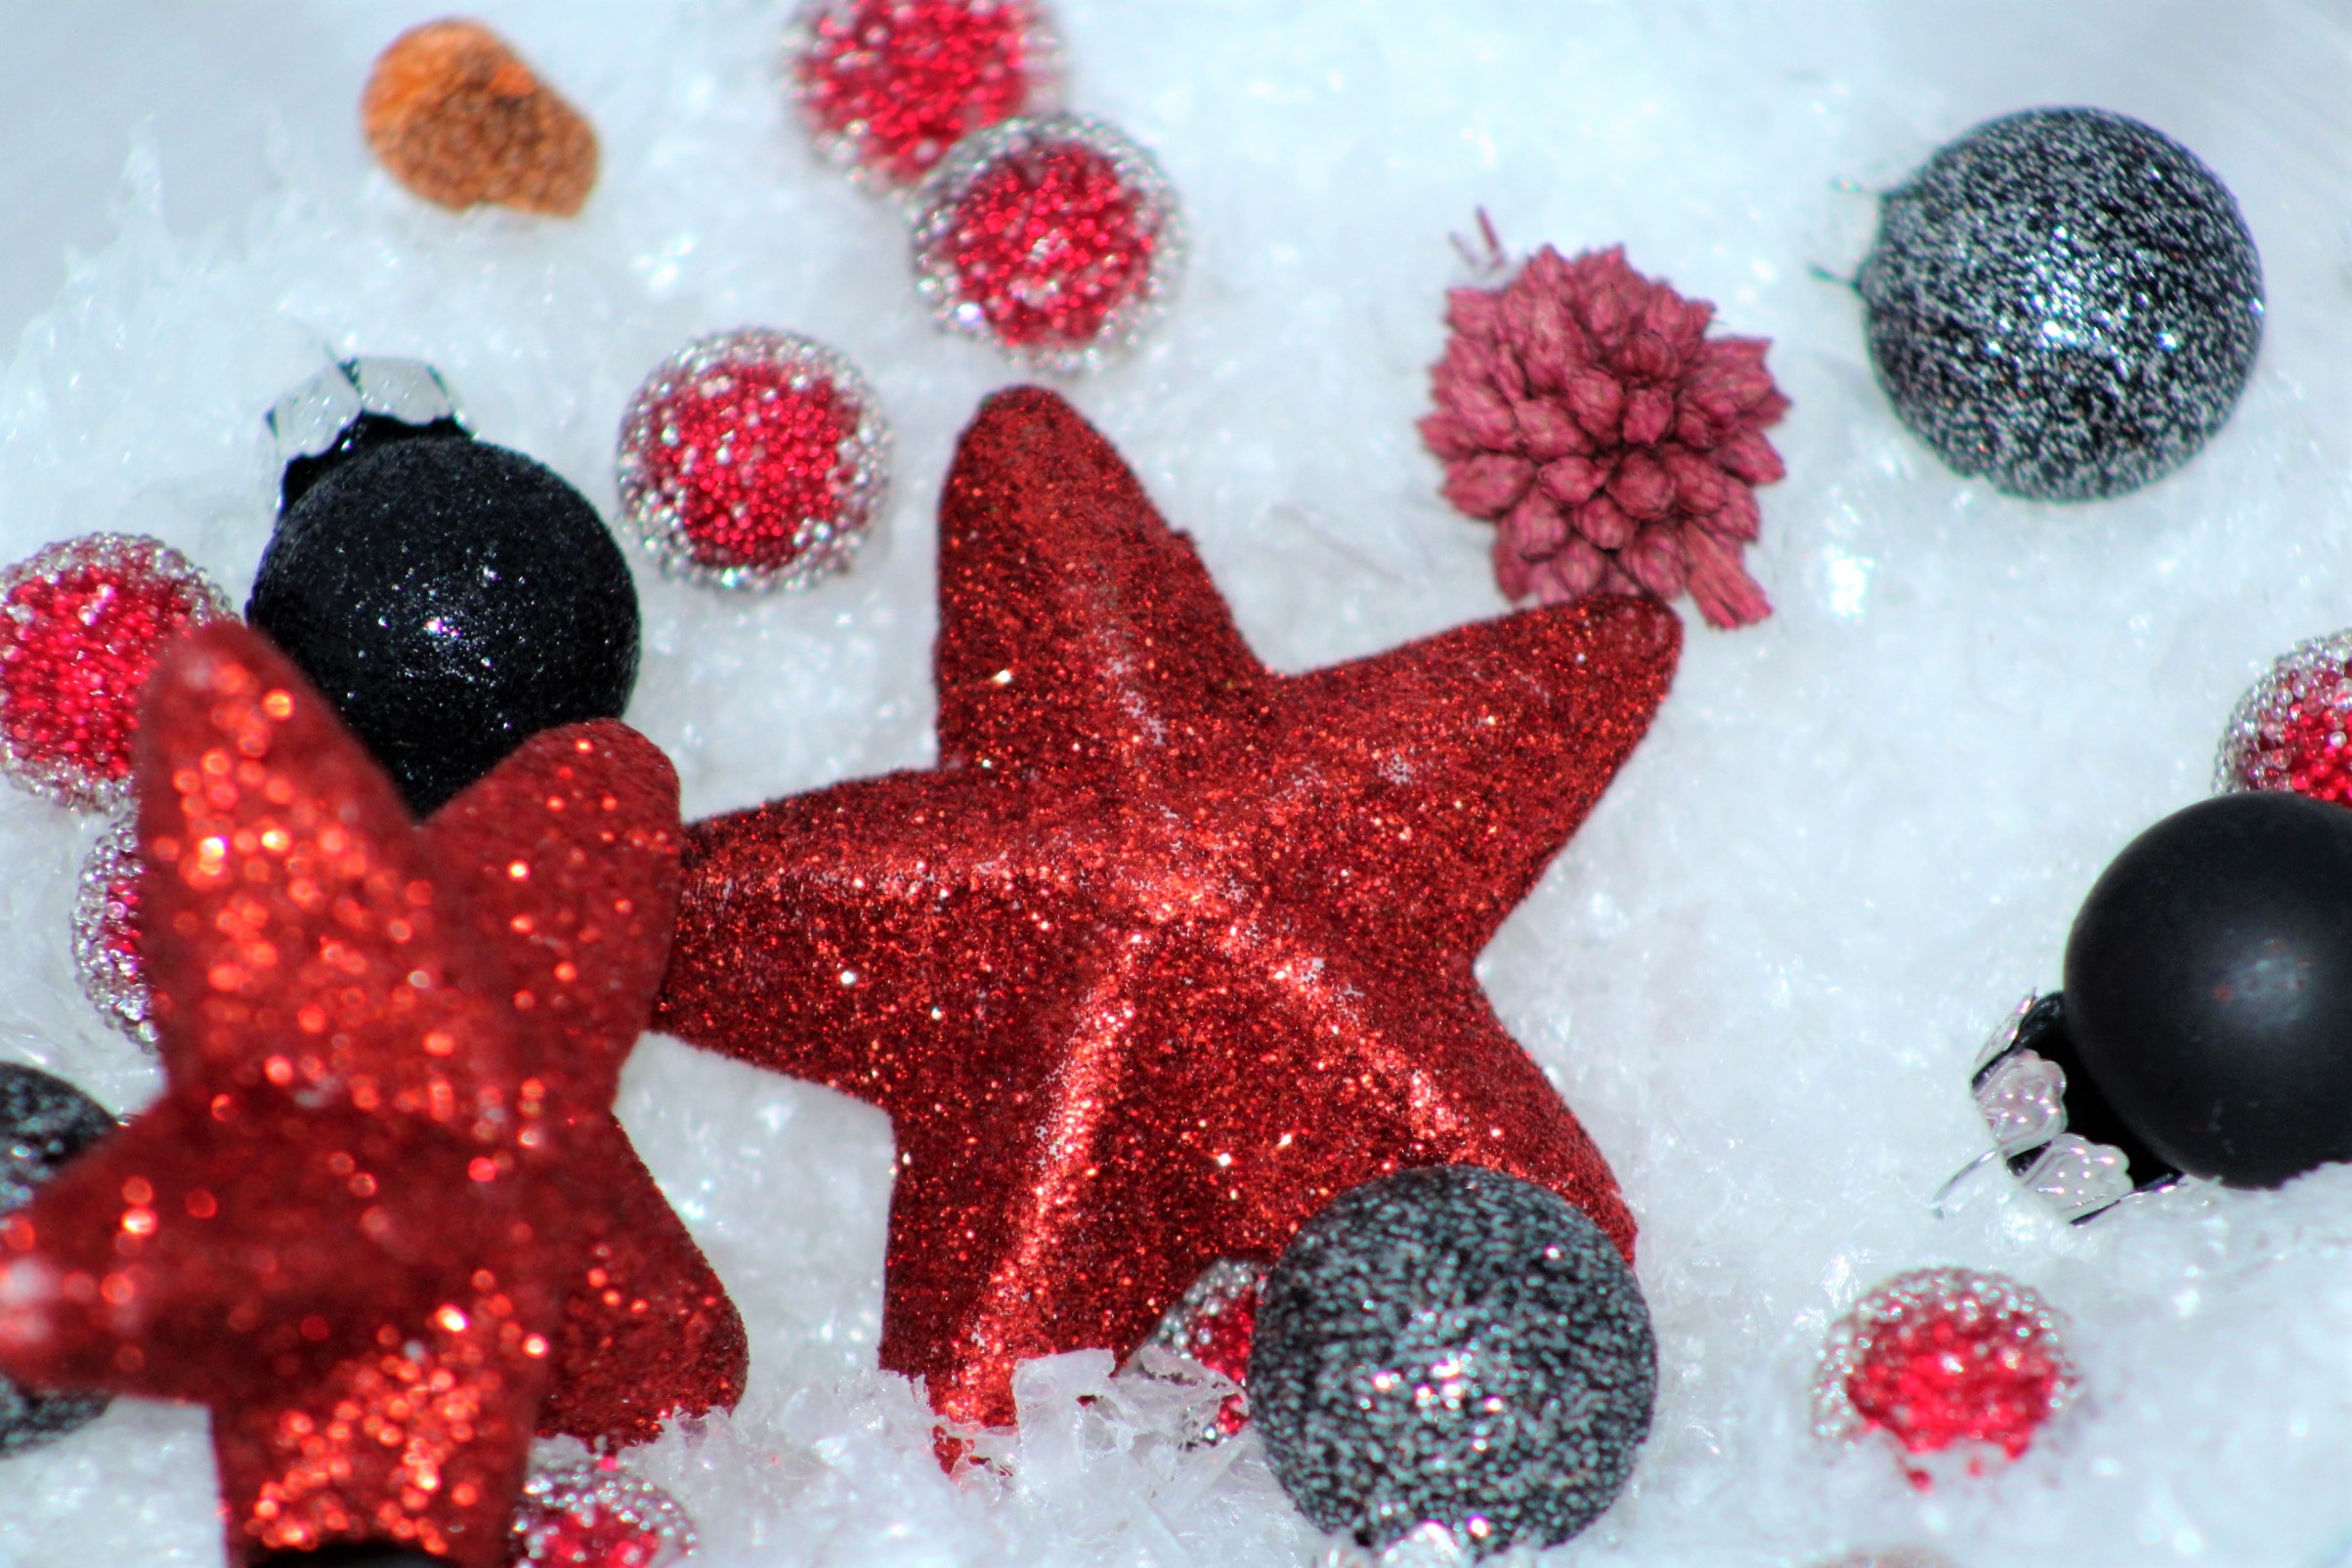
star, decoration, food, red, candle, christmas, dessert, christmas tree, advent, christmas decoration, christmas time, background, poinsettia, echinoderm